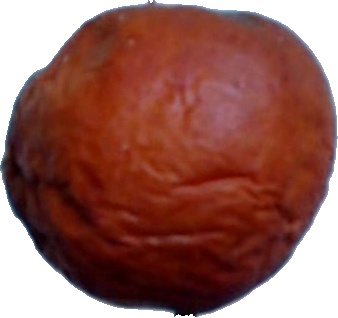
Label: apple_rotten_1